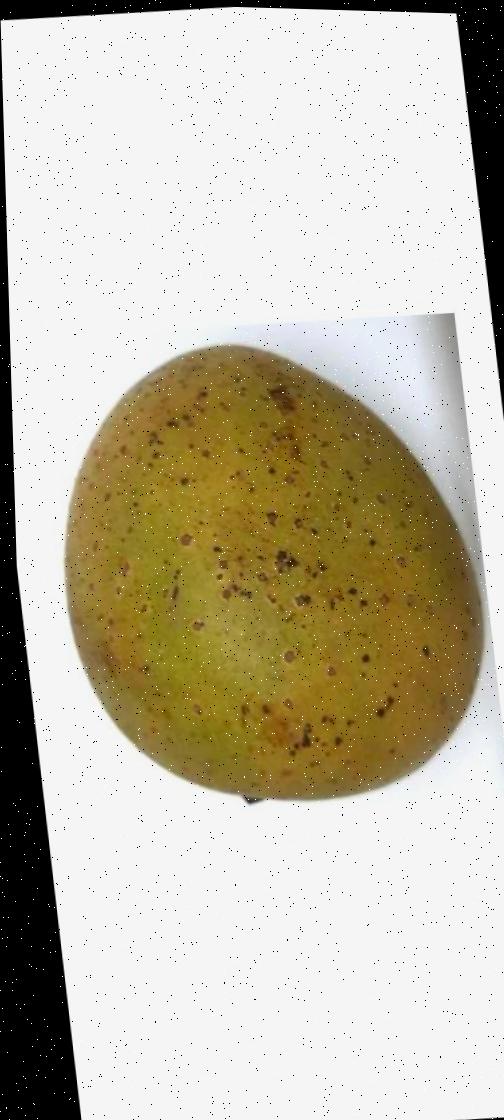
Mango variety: Gourmoti